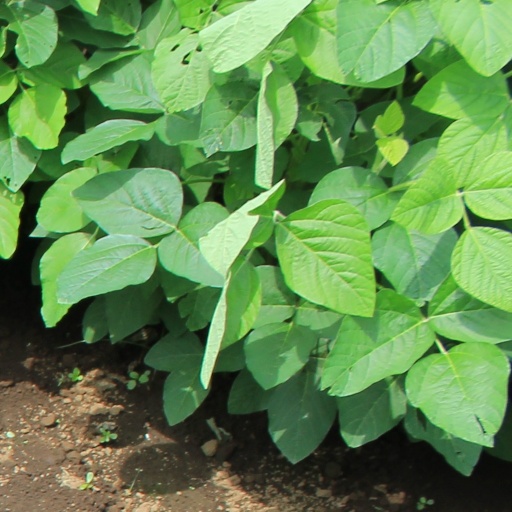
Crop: soybean